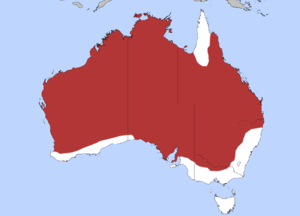
Le Varan de Gould, Varanus gouldii, est une espèce de sauriens de la famille des Varanidae.